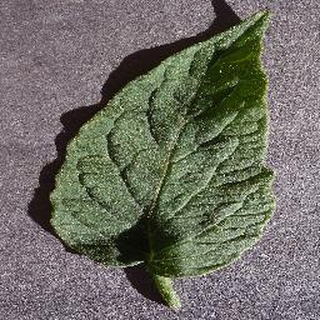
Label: healthy_tomato